Kalle Achté

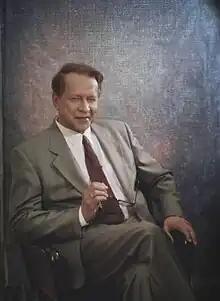
Kalle Achté, 1994.

He was a physician and psychiatrist at Helsinki University Central Hospital from 1956 to 1961 and Hesperia Hospital 1961 to 1966, taking his doctoral degree in 1961. From 1968 to 1991 he was a professor of psychiatry at the University of Helsinki and concurrently chief physician at the Helsinki University Central Hospital. He also served as dean of the Faculty of Medicine from 1978 to 1981. He was a member of the Norwegian Academy of Science and Letters from 1989.